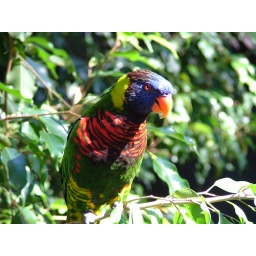
Very colorful parrot in Busch Gardens